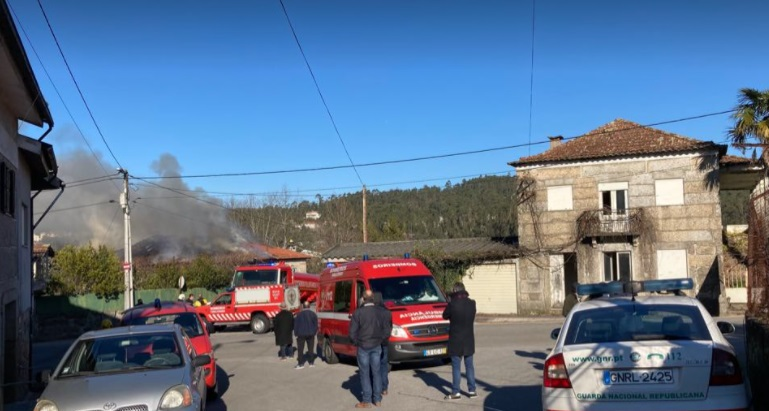
Fire: no
Smoke: yes